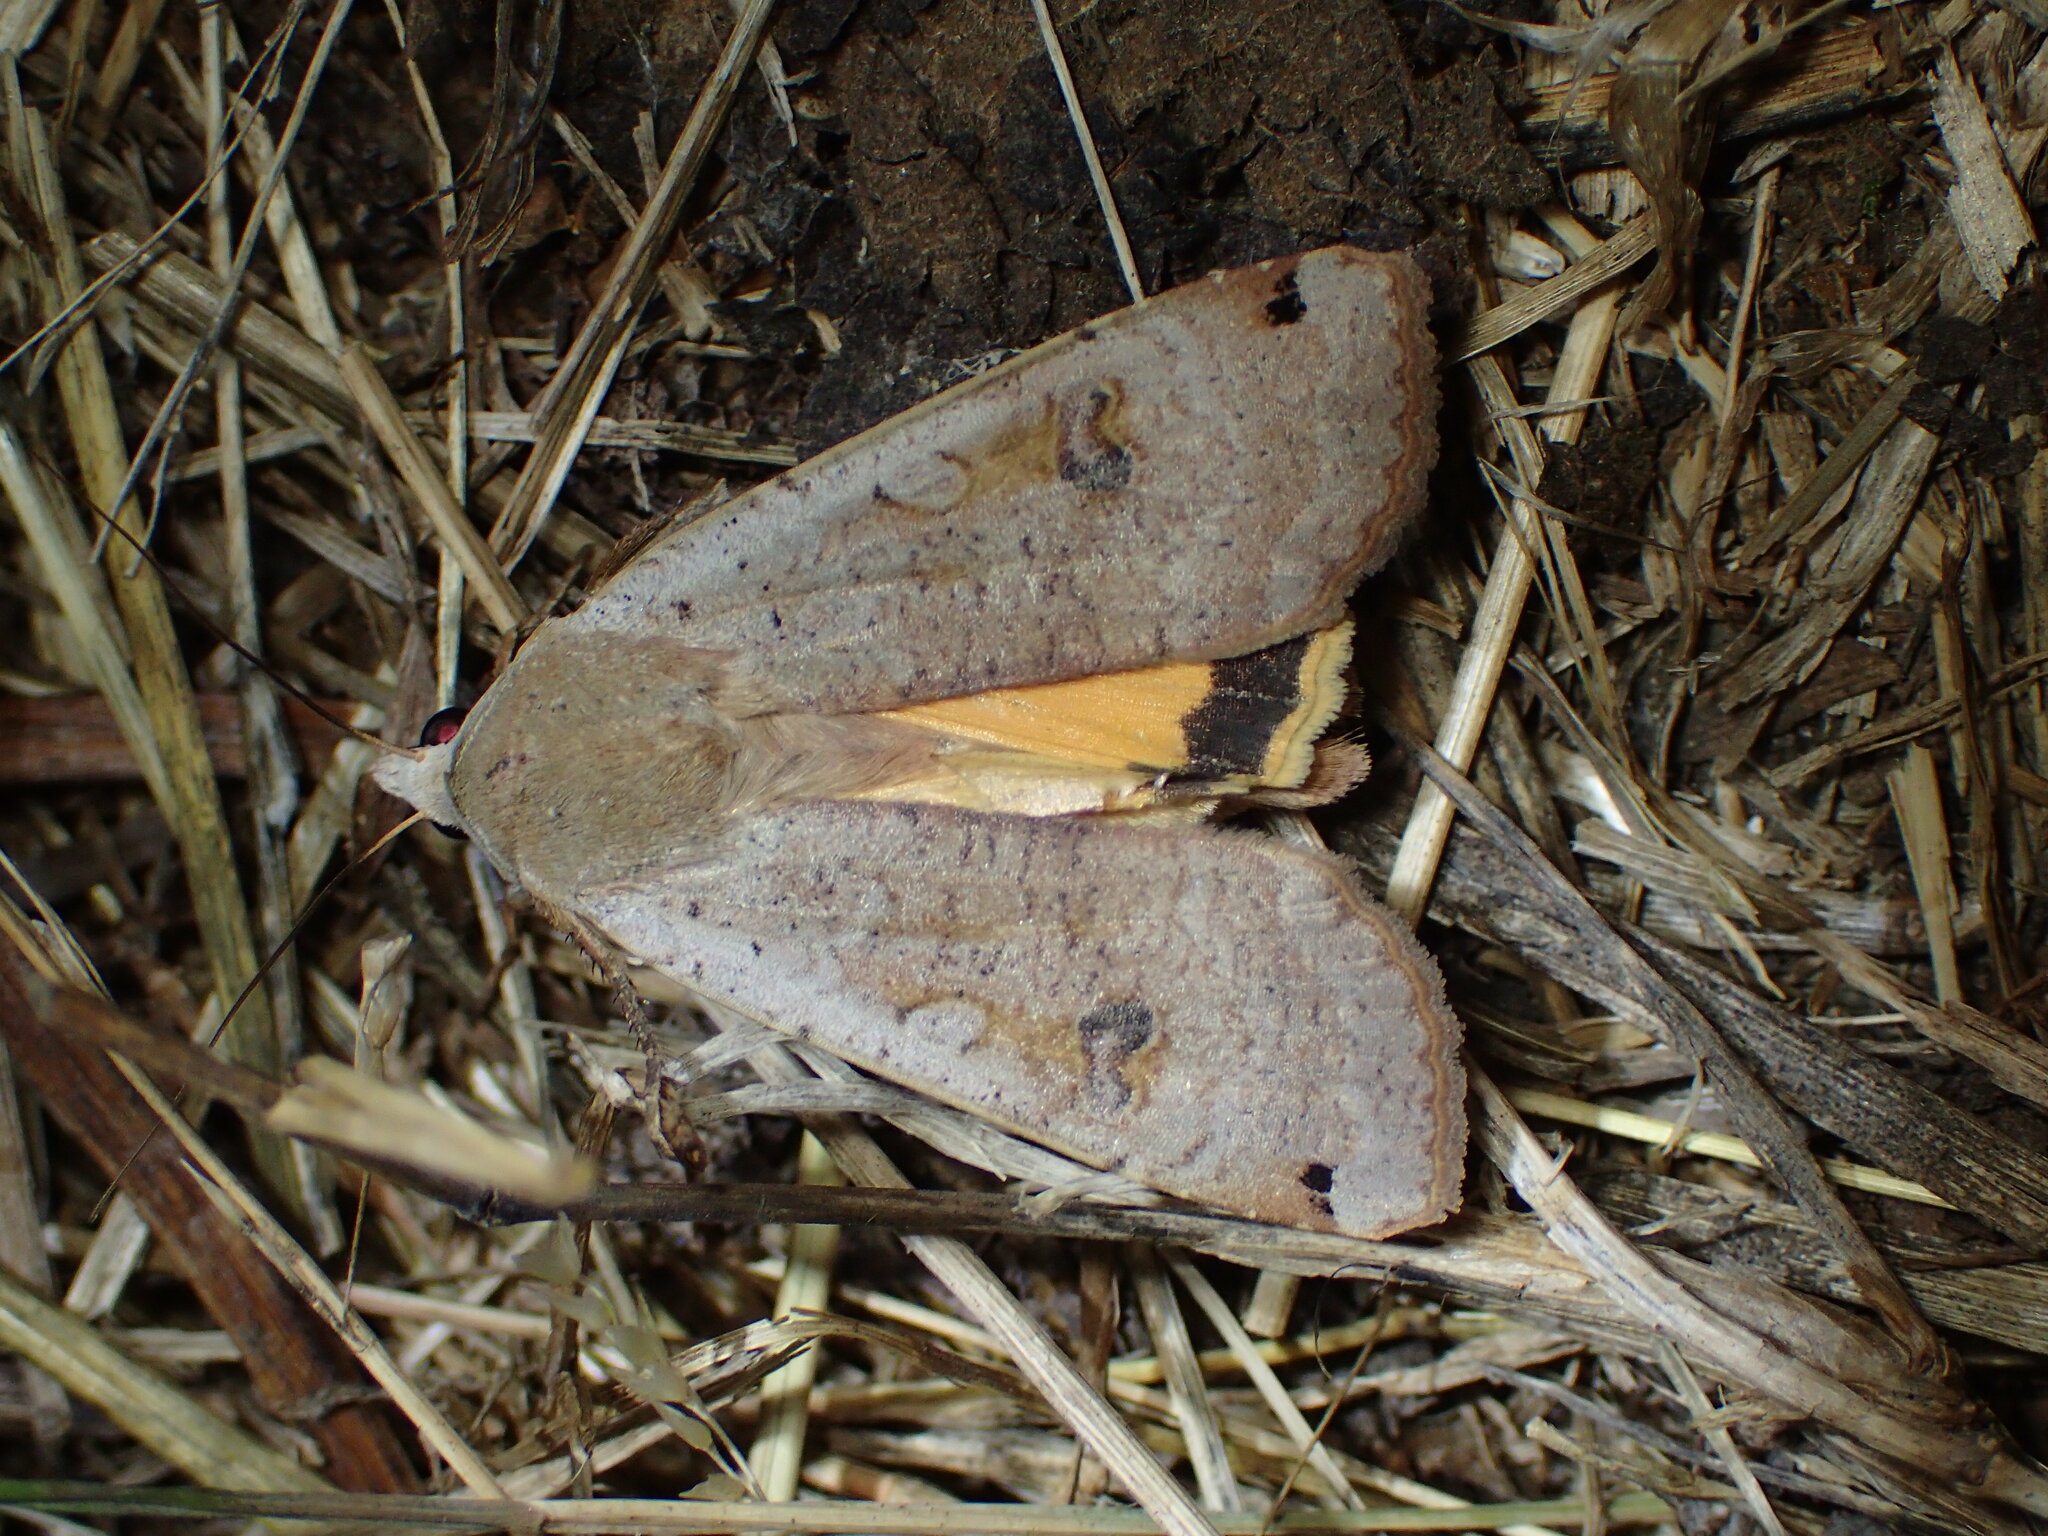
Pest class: cutworms